Karnes Stone Barn

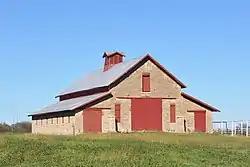

The Karnes Stone Barn, near Carbondale in Osage County, Kansas, is a barn built in 1877. It was listed on the National Register of Historic Places in 2004.